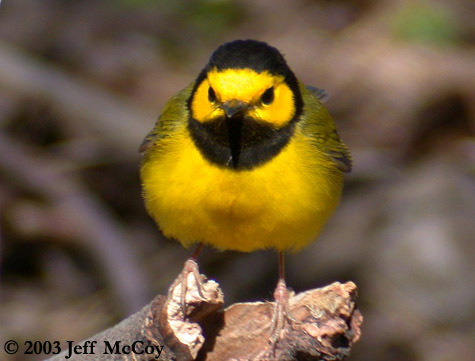
a small sized bird with a yellow belly and black tipped head
this brilliant yellow bird has a black crown, nape and throat and a short beak.
this bird's bright yellow brow and cheeks are framed by a black collar and crown, all above a bright yellow breast and belly.
this bird has a yellow belly and breast with a black crown and short pointy bill.
this is a mostly yellow bird with a black crown and neck, and a small pointed bill.
this particular bird has a yellow belly and breast and black crown
this bird is almost entirely bright yellow, aside from the crown and part of the throat, which are both black.
the yellow patch around the black eye rings on the bird
this bird has wings that are black and has a yellow bodya small bird, with a yellow belly and cheek patch, and a sharp bill.
Species: Hooded Warbler